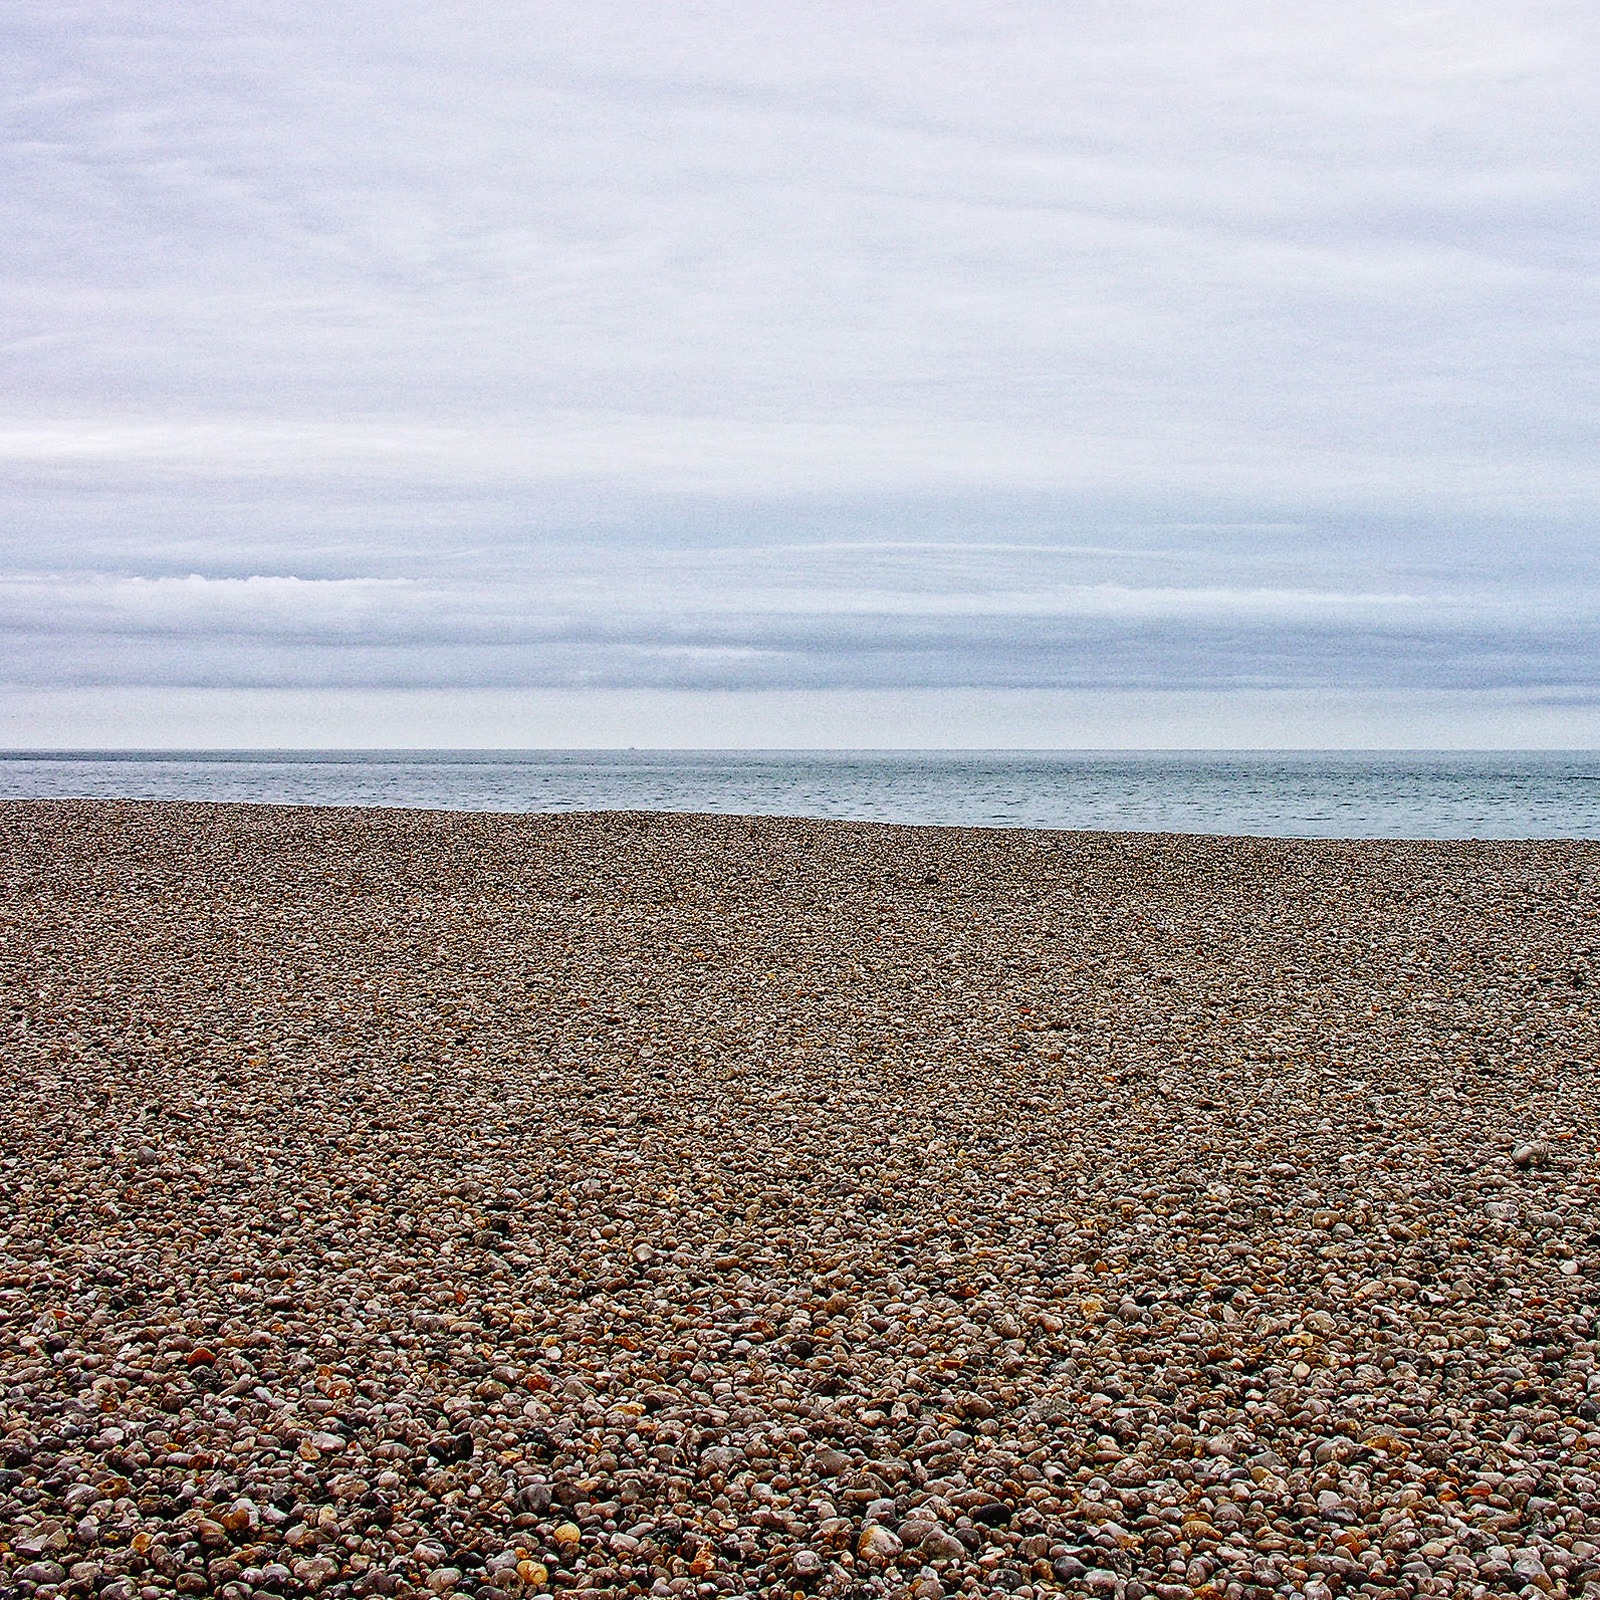
beach, sea, coast, sand, rock, ocean, horizon, sky, field, sunlight, shore, wave, stone, pebble, bay, material, body of water, stones, wetland, habitat, mudflat, natural environment